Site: brandenburg
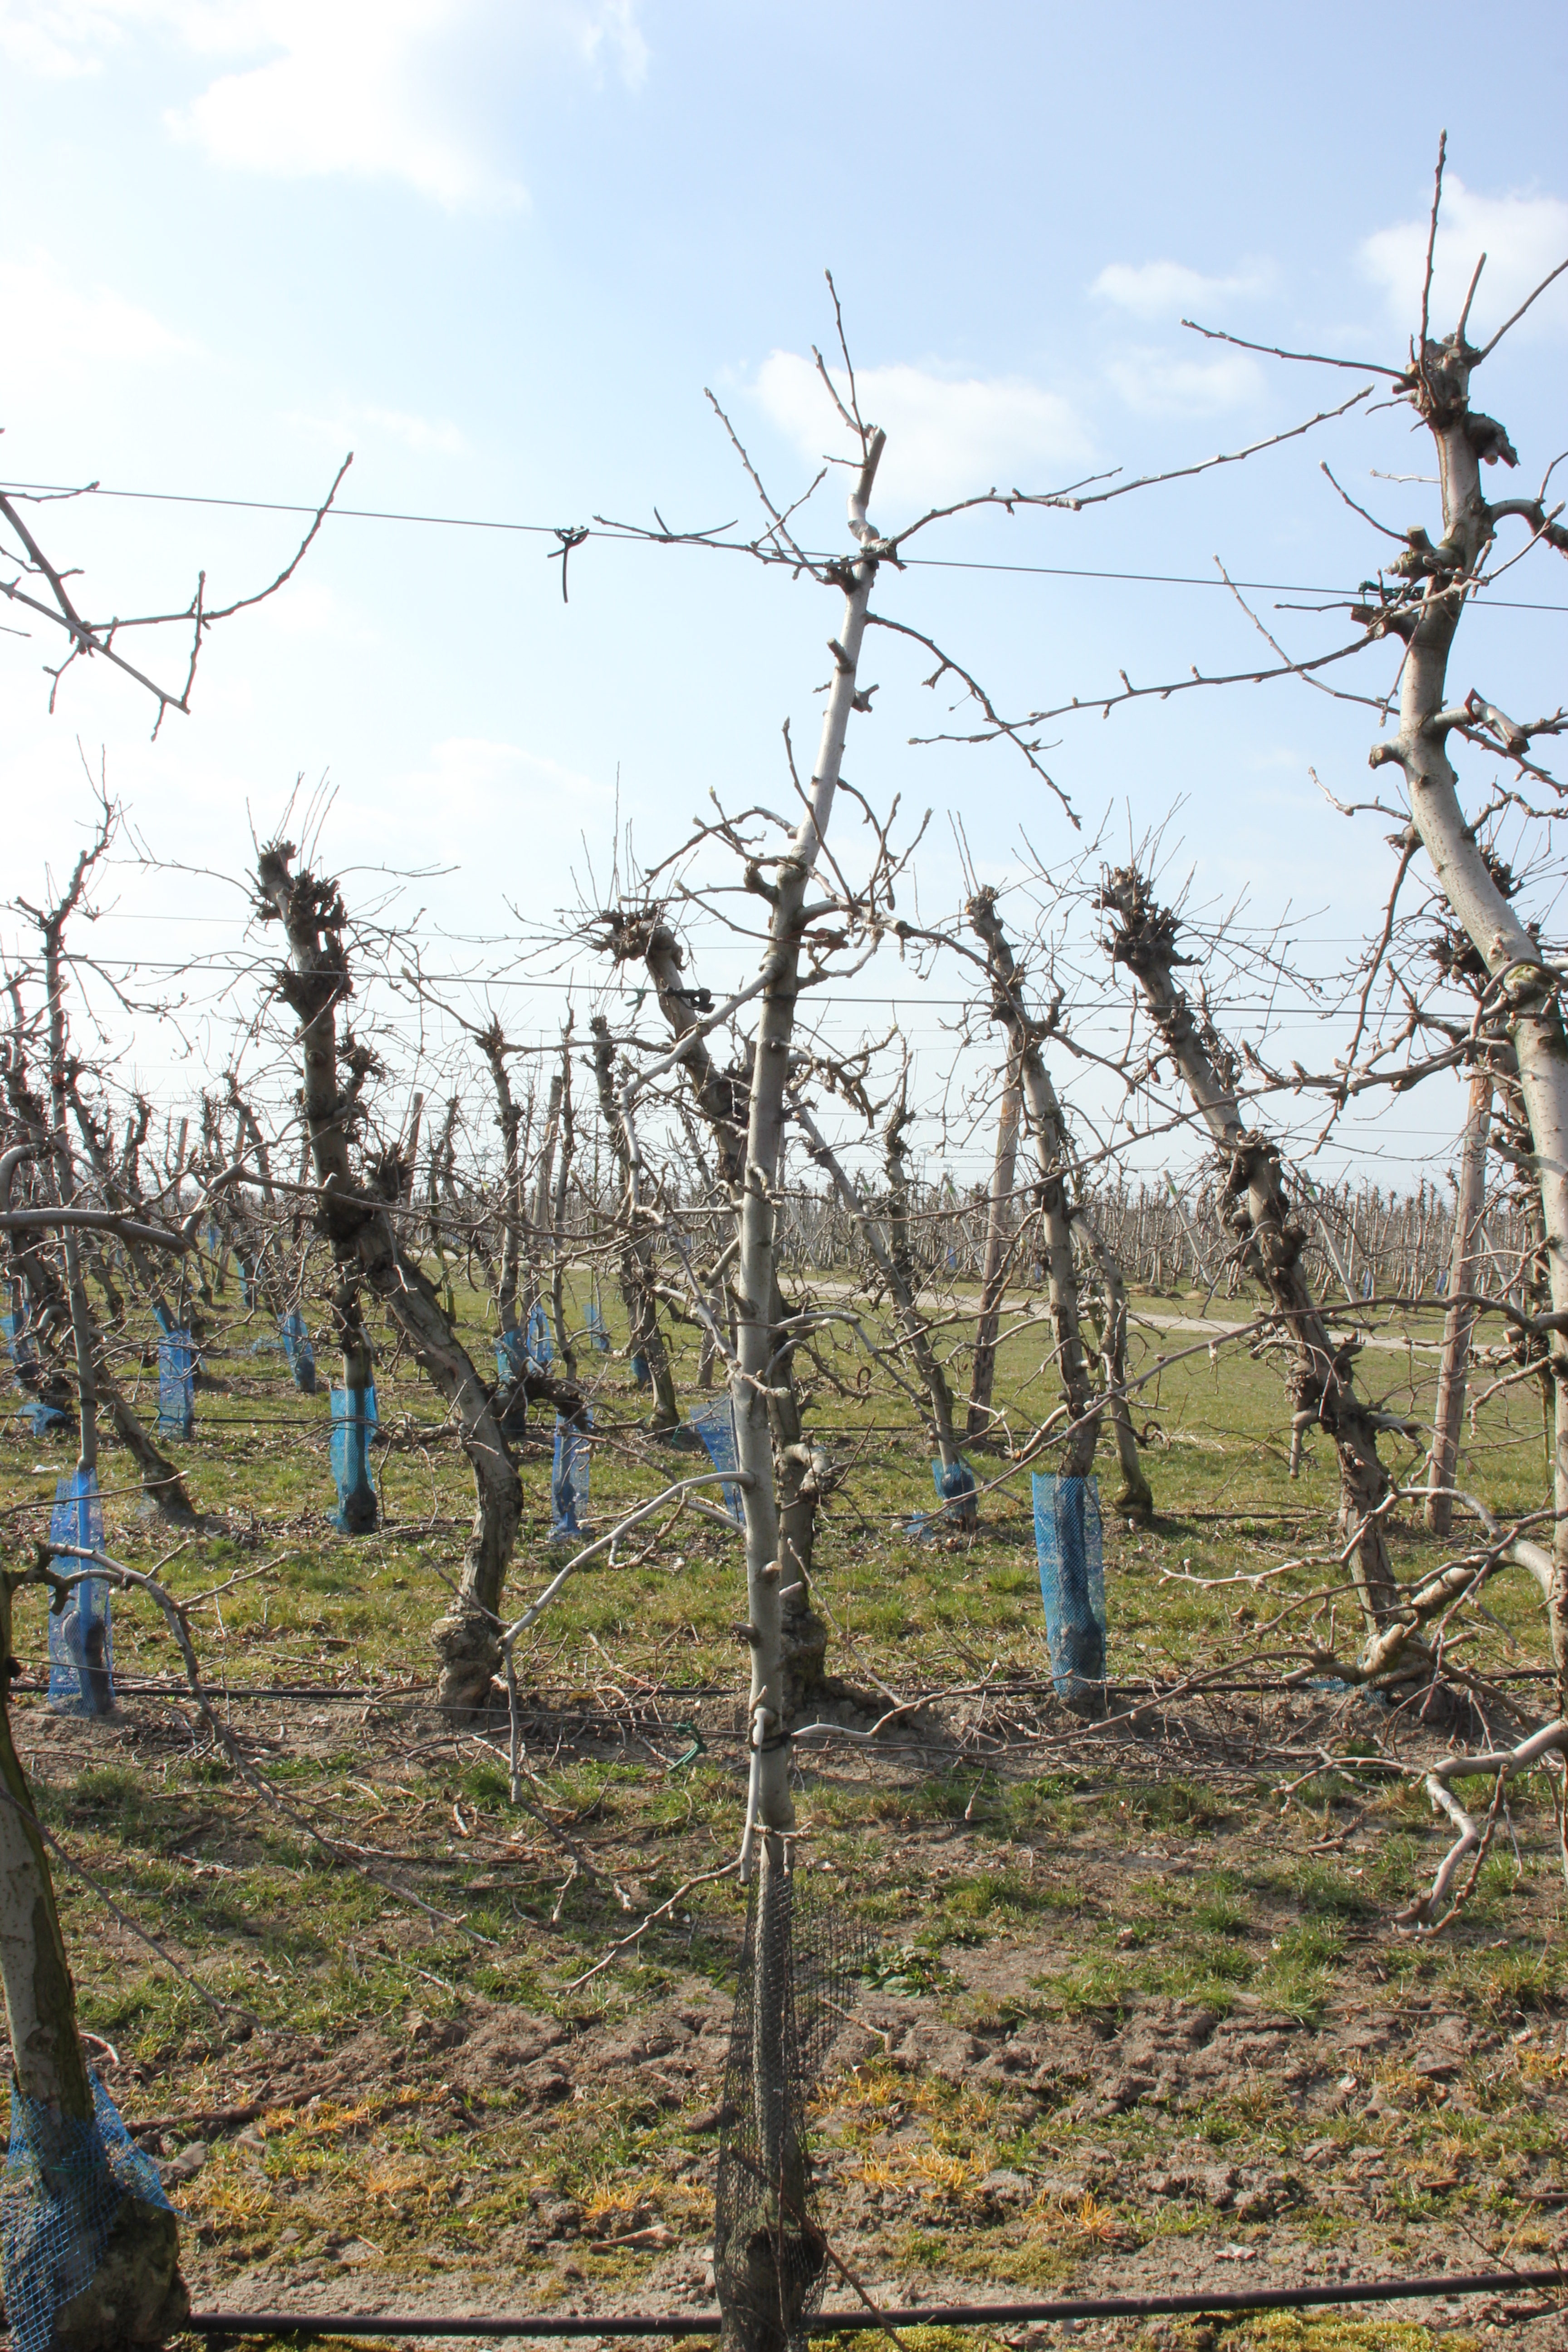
Growth stage (BBCH 03): Bud development